Diving in Timor-Leste

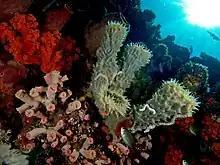
Niphates callista (tube sponge) with sea cucumbers and cup corals –

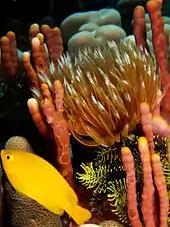
Sabellastarte sanctijosephi (Feather duster worm) in Oceanapia amboinensis (Sponge) –

Timor-Leste has some of the best dive sites in the world due to its location, warm waters, minimalist tourist trade and lack of commercial fishing or heavy industry.